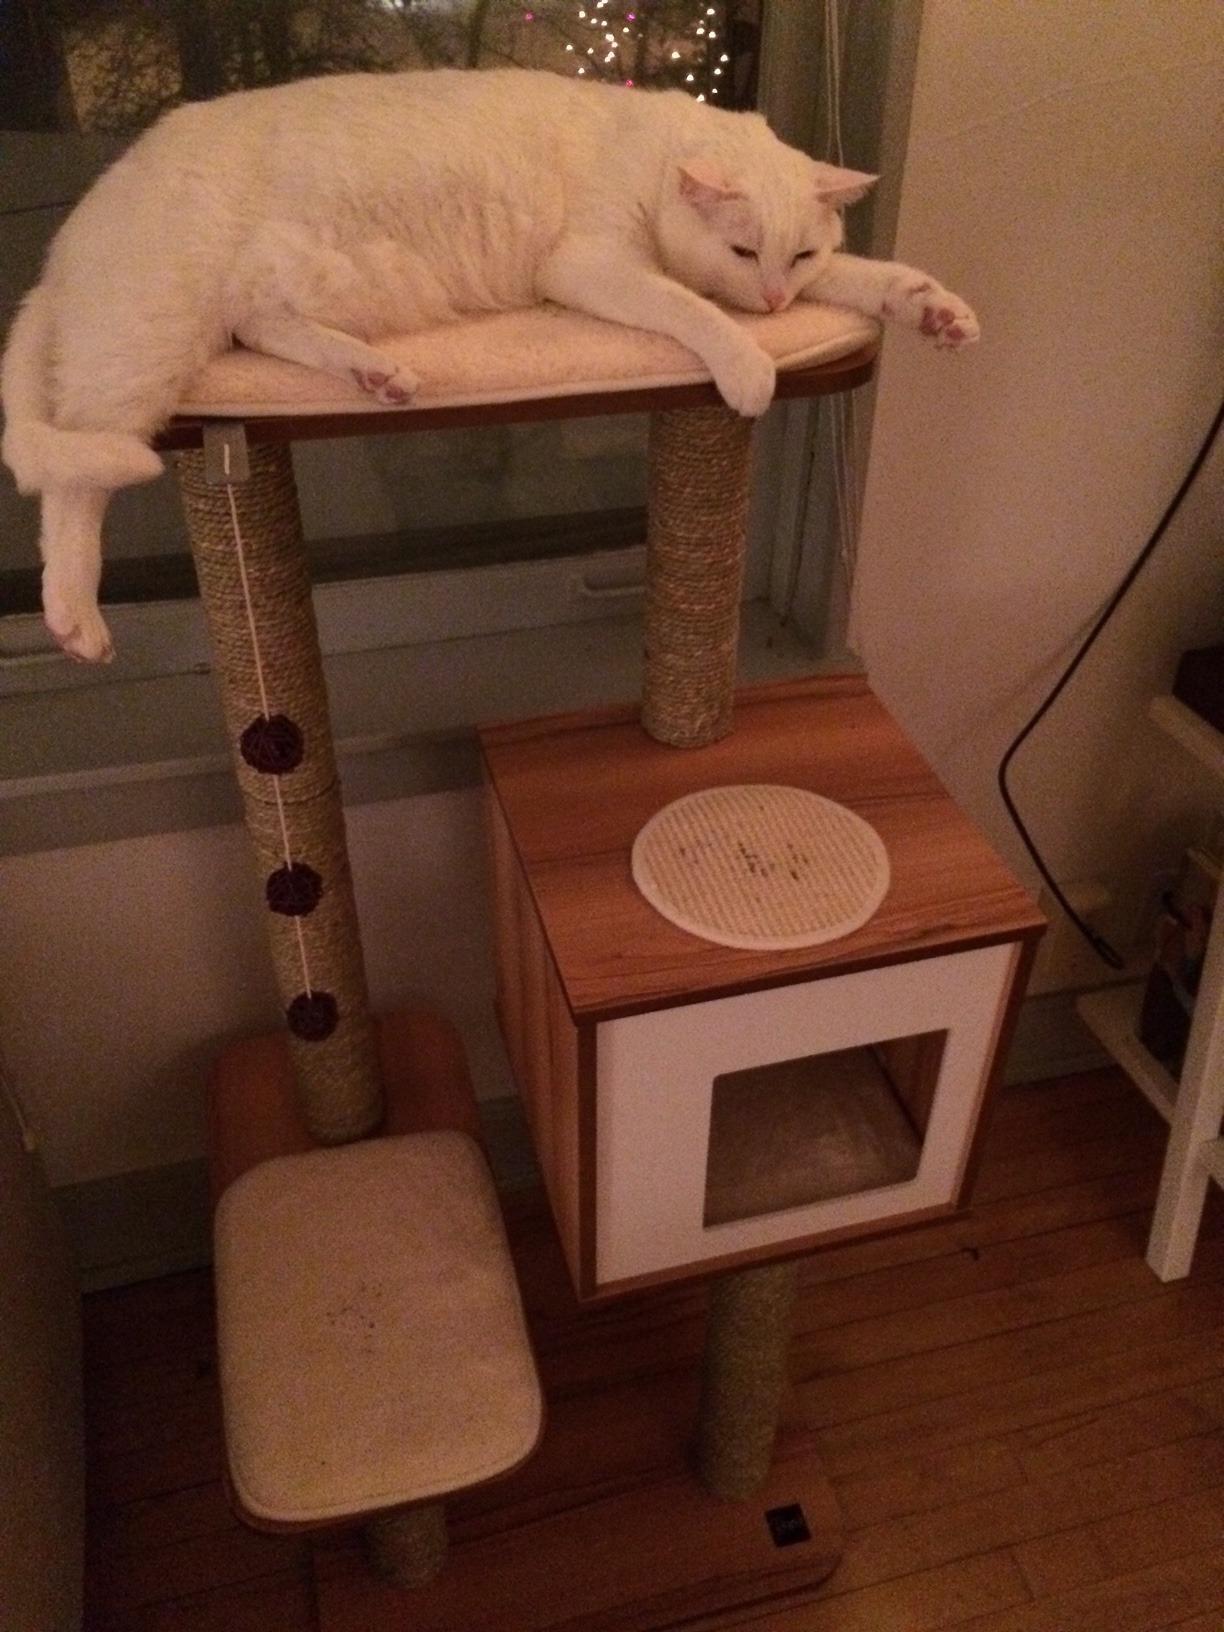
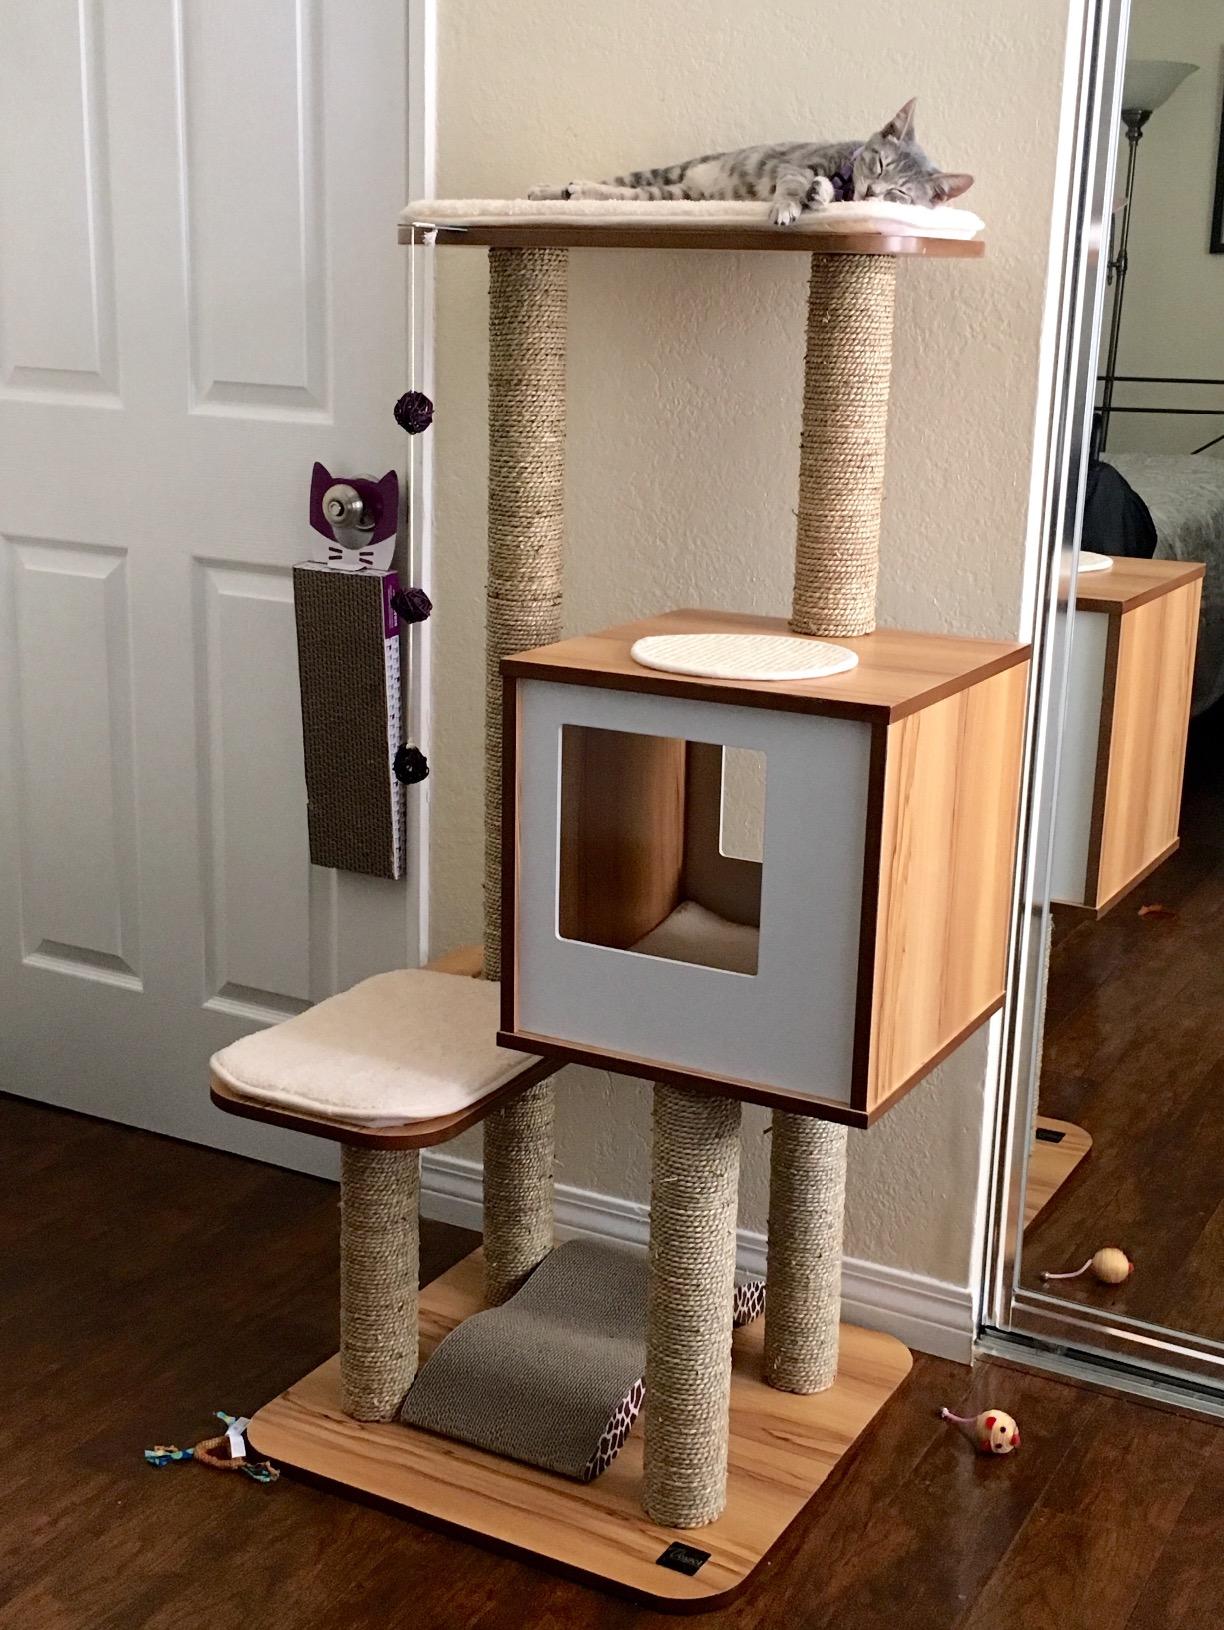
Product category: items_cat tree
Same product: yes